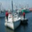
Label: ship